Tozawa Masamori

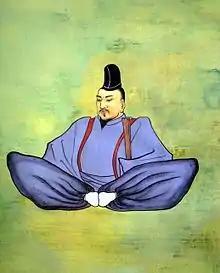
Tozawa Masamori, portrait at Matsuoka Han School "Shōjōkan"

was the 1st "daimyō" of Shinjō Domain in Dewa Province, Japan (part of modern-day Yamagata Prefecture). His courtesy title was "Ukyō-no-kami", and his Court rank was Junior Fifth Rank, Lower Grade.